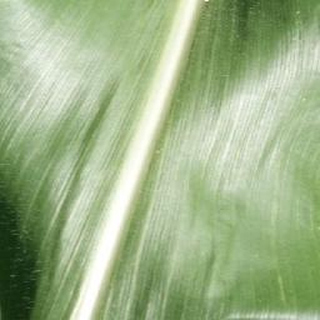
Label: healthy_corn